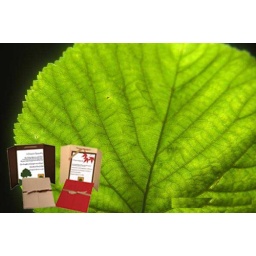
plant a tree in the amazon at trees instead